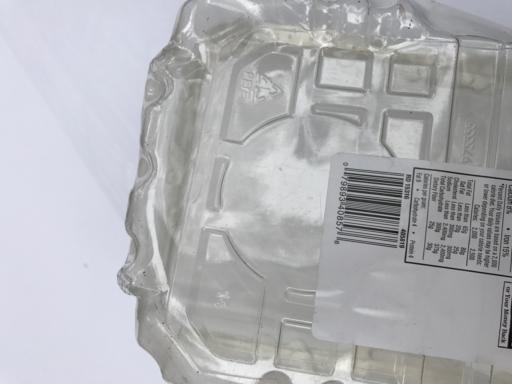
Label: plastic